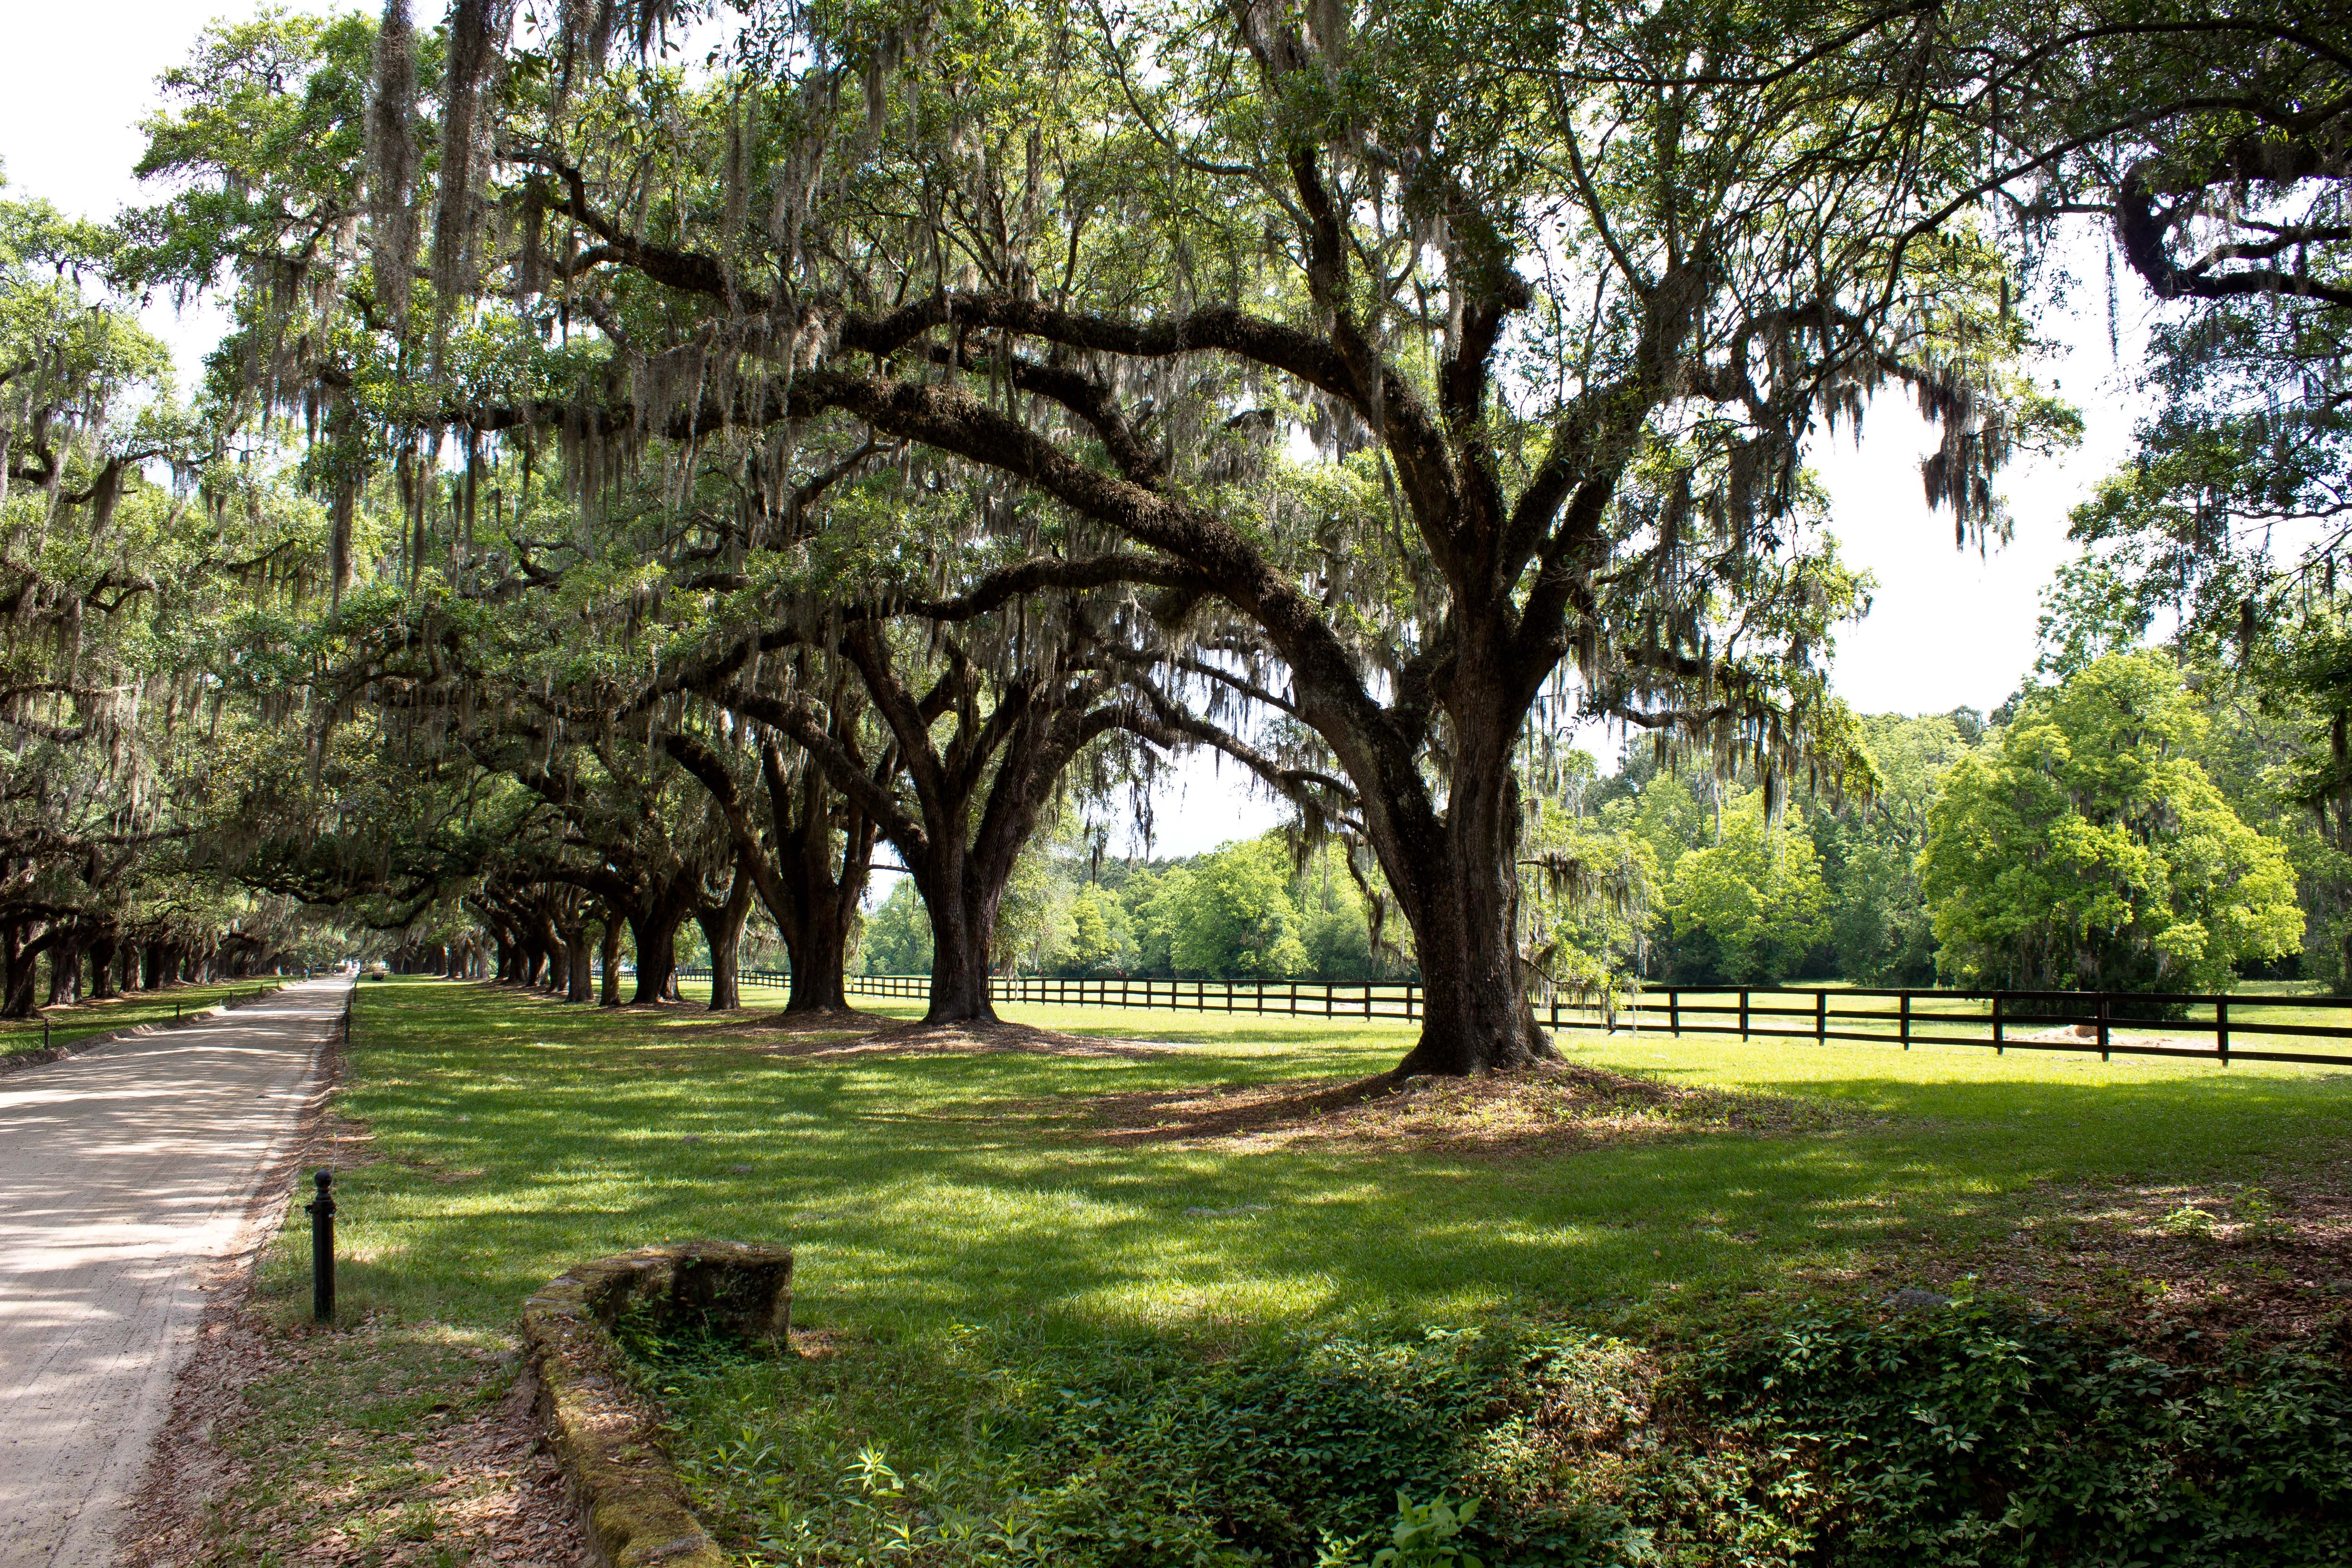
landscape, tree, nature, branch, plant, road, lawn, flower, summer, foliage, rural, canopy, tranquil, scenic, lush, park, botany, garden, lane, outdoors, woods, plantation, scene, botanical garden, estate, woodland, spanish moss, woody plant